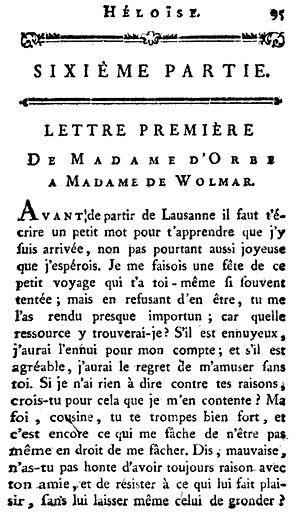
Julie ou la Nouvelle Héloïse est un roman épistolaire de Jean-Jacques Rousseau paru en 1761 chez Marc-Michel Rey à Amsterdam. Maintes fois réédité, il a été l'un des plus grands succès de librairie de la fin du XVIIIᵉ siècle, révélant ainsi la place faite à la sensibilité au temps des Lumières.